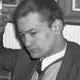
Age: 25